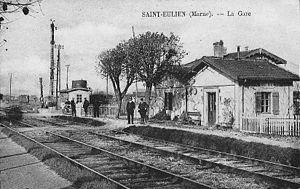
La gare de Saint-Eulien au début des années 1900.
Saint-Eulien est une commune française, située dans le département de la Marne en région Grand Est.
La gare de Saint-Eulien est une gare ferroviaire française de la ligne de Blesme - Haussignémont à Chaumont, située sur la commune de Saint-Eulien dans le département de la Marne en région Champagne-Ardenne.